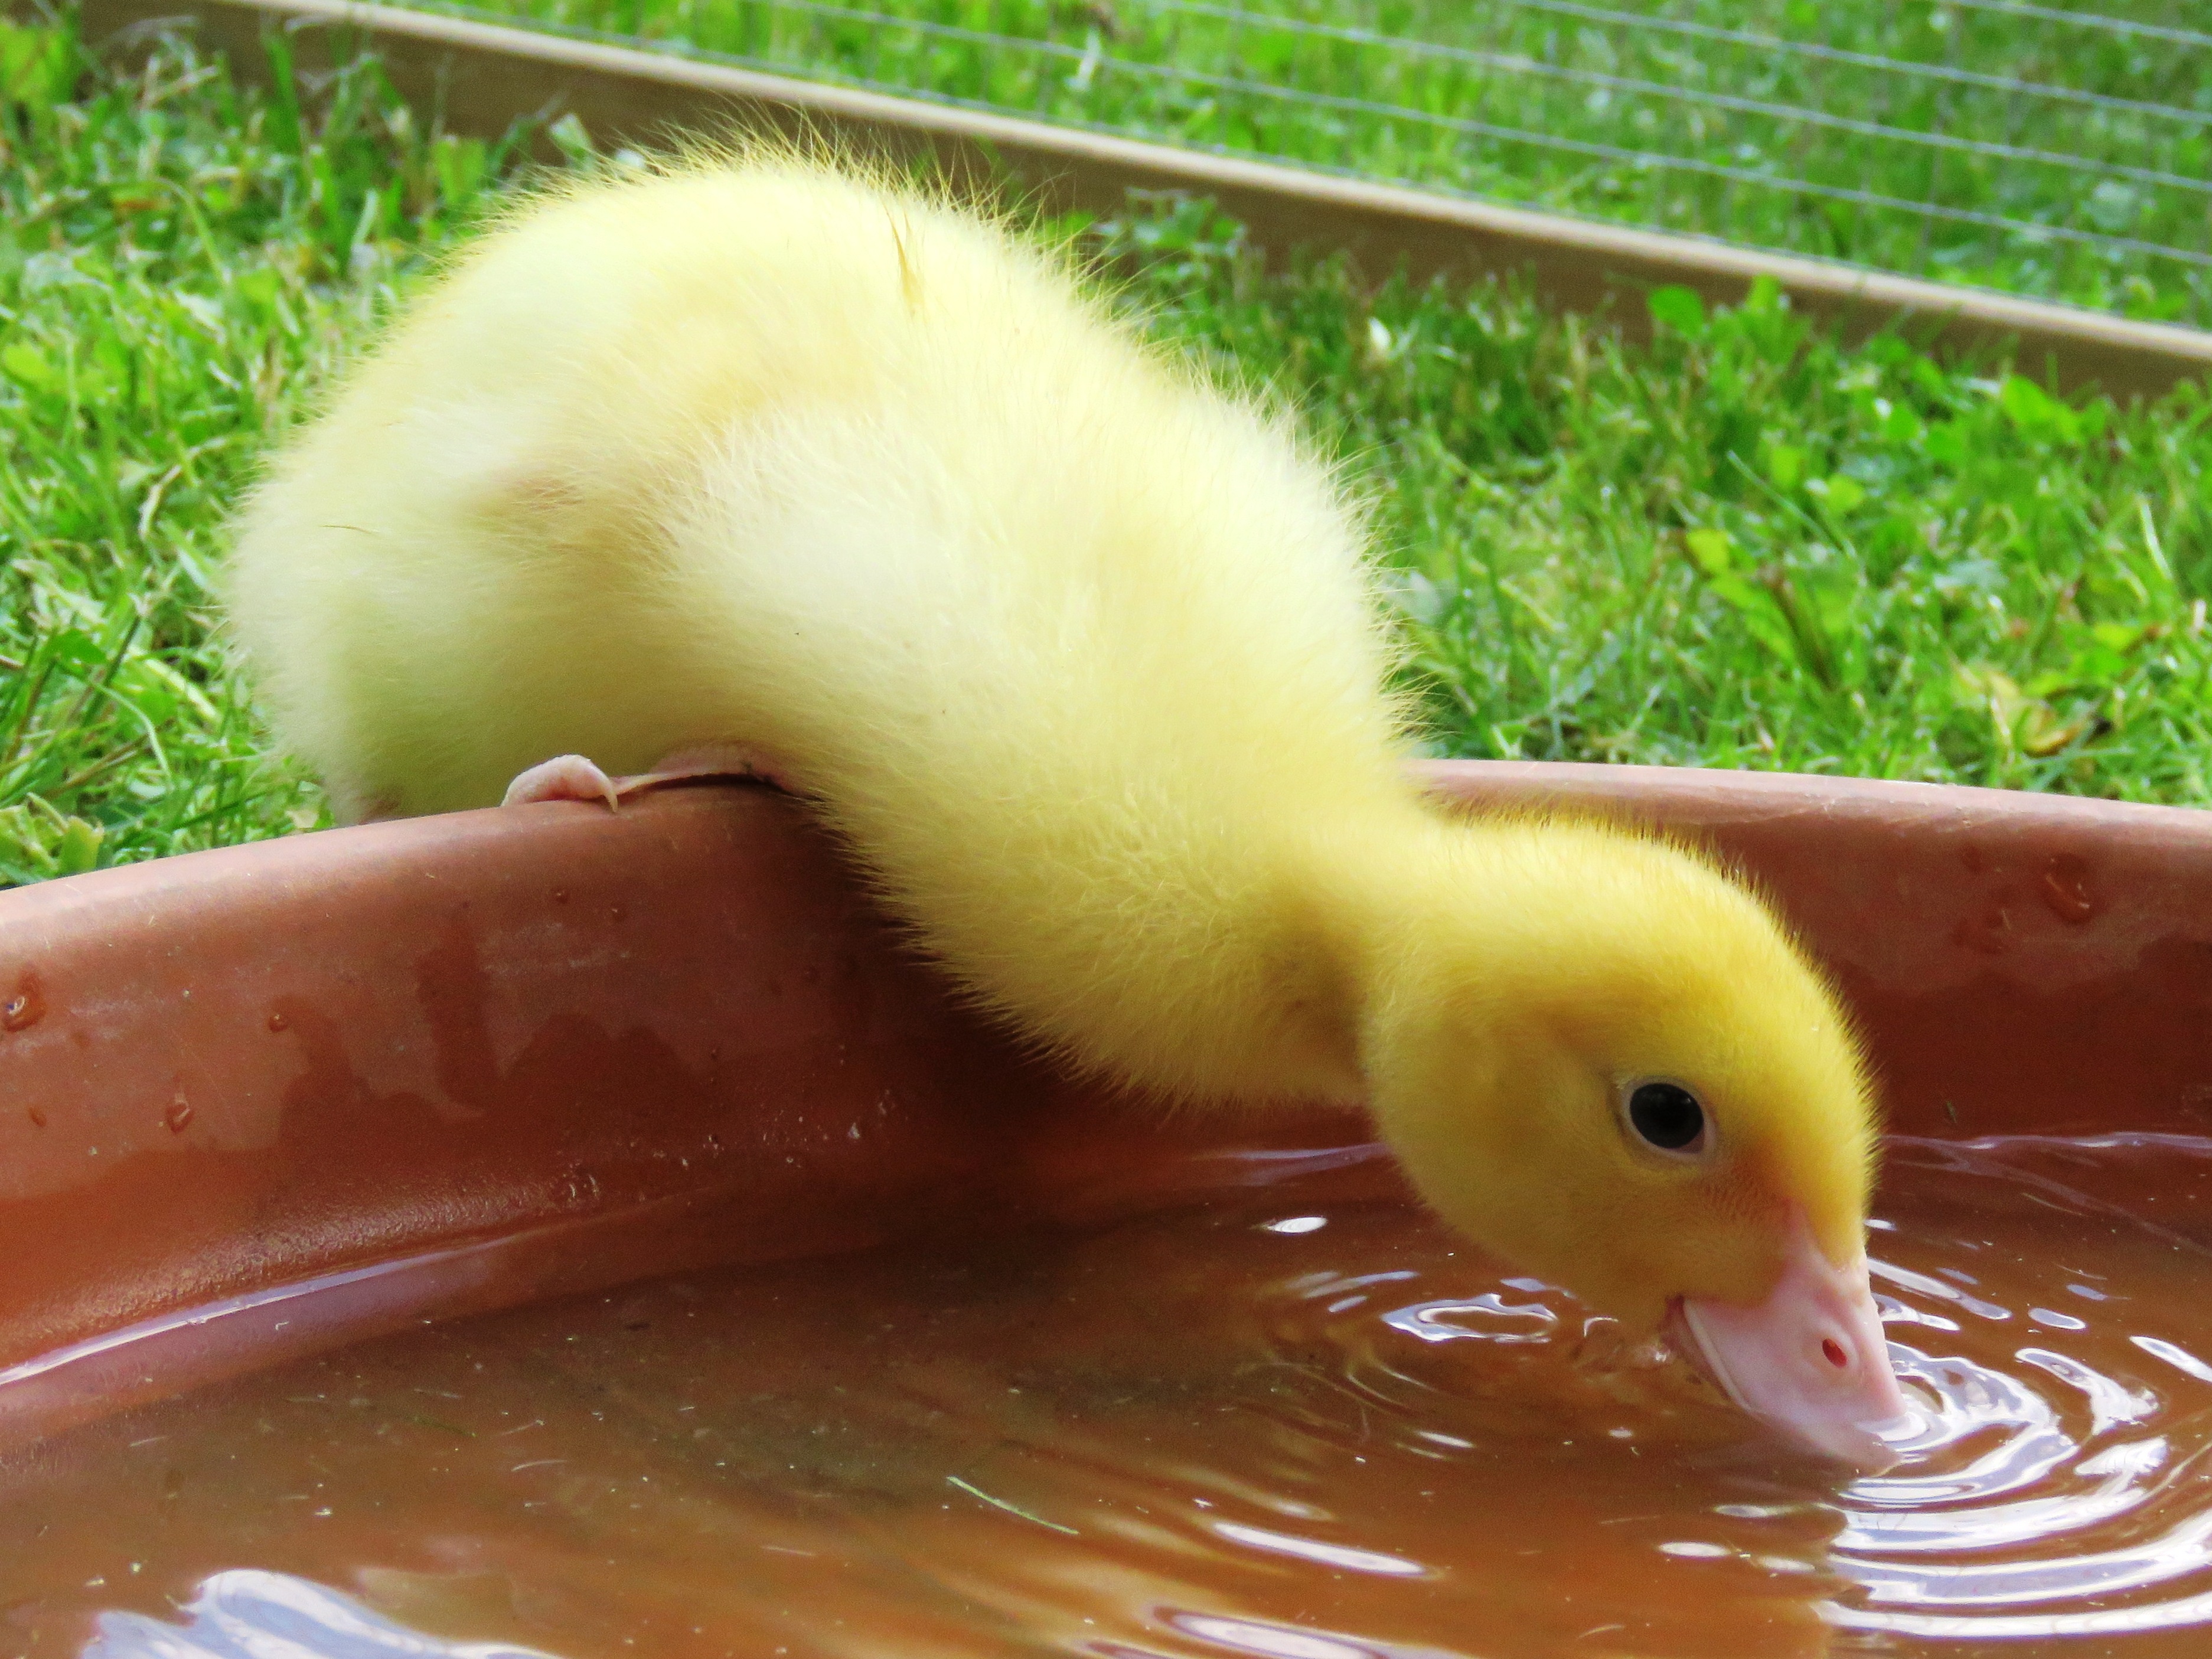
water, bird, cute, beak, drink, fauna, duck, vertebrate, waterfowl, chicks, water bird, ducky, young bird, ducks geese and swans